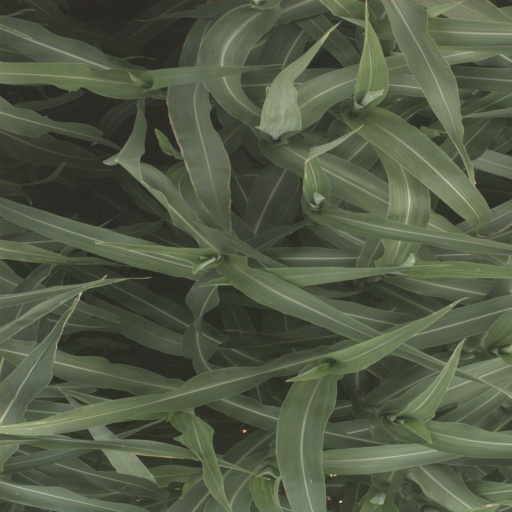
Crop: sorghum